Take Off Your Pants and Jacket

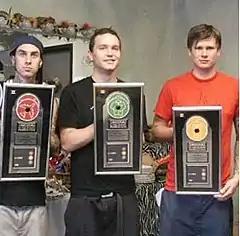
Blink-182 presented with their Canadian double platinum plaques for "Take Off Your Pants and Jacket".

While "Take Off Your Pants and Jacket" fits squarely within the band's "commercial and conventional" pop-punk mold, it quietly introduces disparate elements into the band's sound. It ranges from bracingly fast-paced numbers to slower, more emo-indebted songs. Hoppus felt it was a "darker, harder album that pushed the boundaries of what blink-182 could do." Roger Catlin of the "Hartford Courant" said the album boasts "tight little anthems, with precision playing, staccato lyrics and sing-along choruses." Joshua Klein from "The Washington Post" described its familiar "sturdy pop elements — chiming guitars, exciting drums, endearing vocals and ear-catching chord changes."